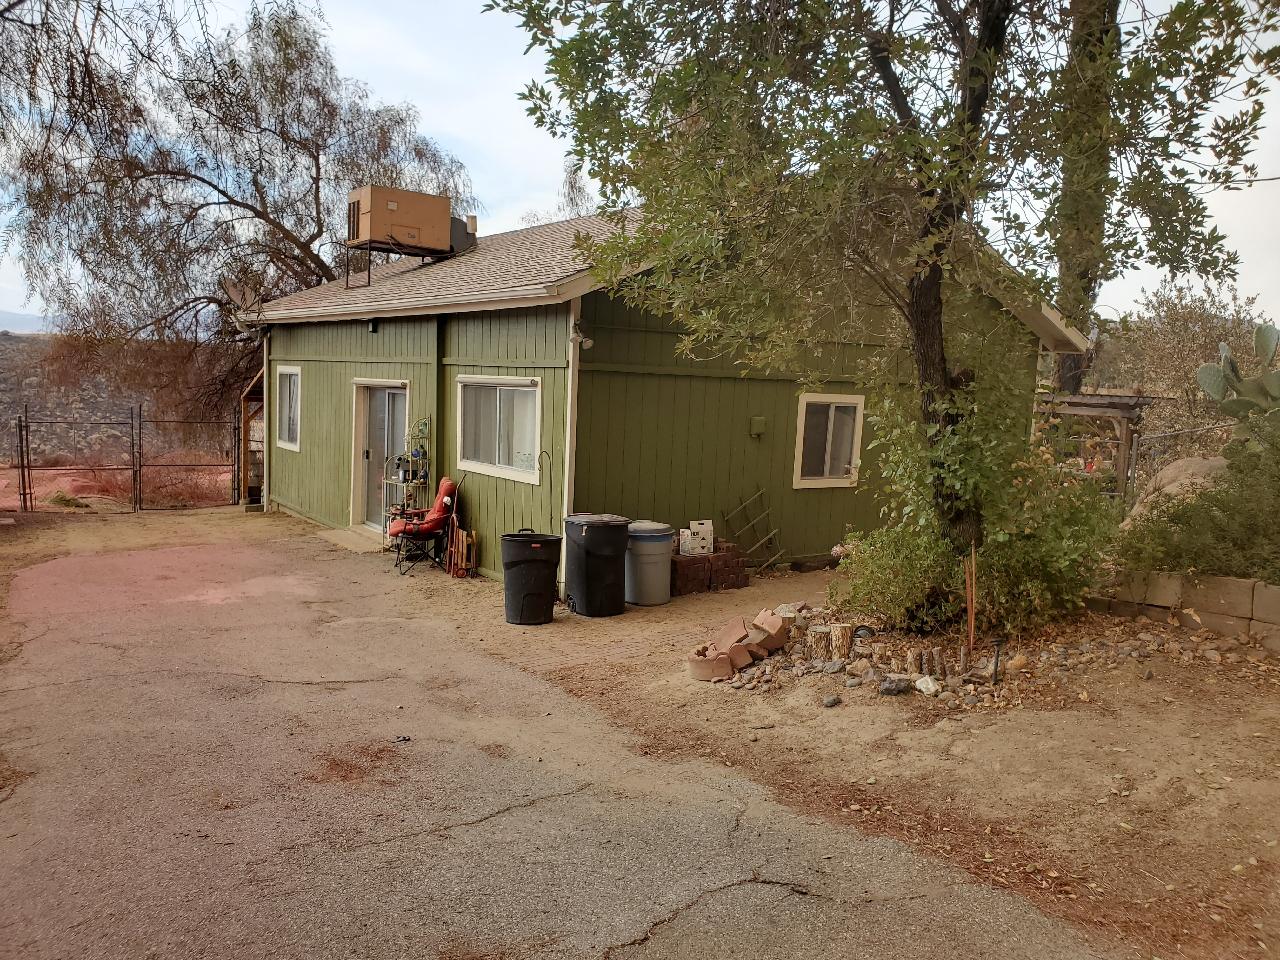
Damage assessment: no_damage